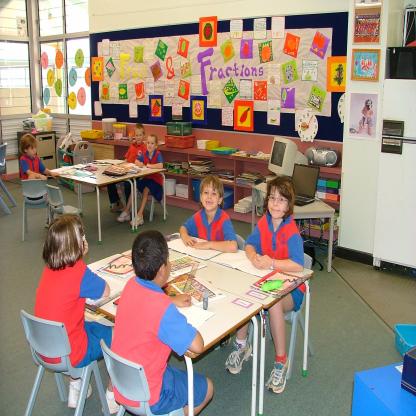
Scene: Indoor